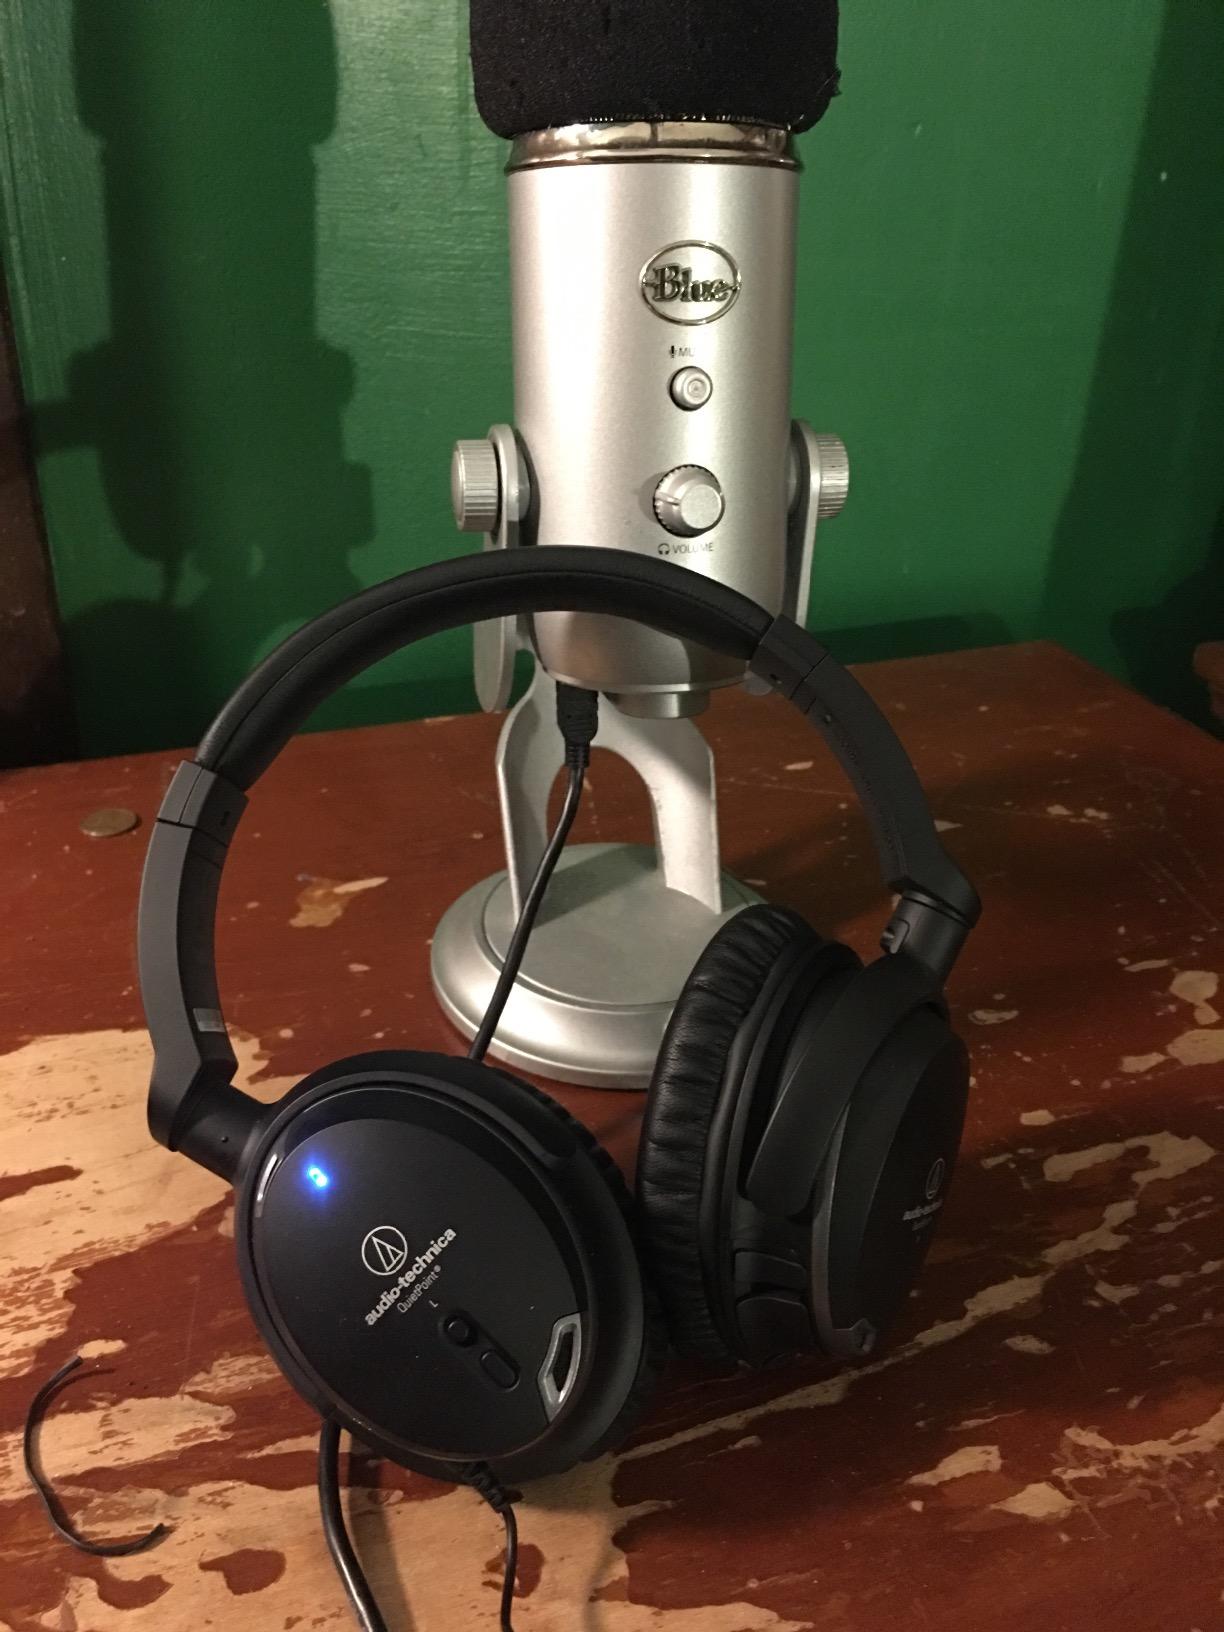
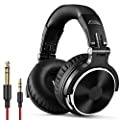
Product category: headphones
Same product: no